Polish–Russian War (1609–1618)

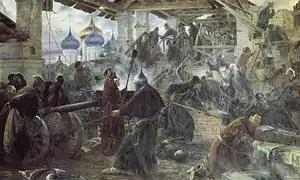
The defence of the Troitse-Sergiyeva Lavra by Orthodox monks led by the chronicler Avraamy Palitsyn (September 1609 to January 1611). Painting by Sergey Miloradovich.

In 1609 the Zebrzydowski Rebellion ended when Tsar Vasili signed a military alliance with Charles IX of Sweden (on 28 February 1609). The Commonwealth king Sigismund III, whose primary goal was to regain the Swedish throne, got permission from the Polish Sejm (Parliament) to declare war on Russia. He viewed it as an excellent opportunity to expand the Commonwealth's territory and sphere of influence, with hopes that the eventual outcome of the war would Catholicize Orthodox Russia (in this he was strongly supported by the Pope) and enable him to defeat Sweden. This plan also allowed him to give a purpose to the numerous restless former supporters of Zebrzydowski, luring them with promises of wealth and fame awaiting members of the campaign beyond the Commonwealth's eastern border. A book published that year by the well-travelled Polish Silesian nobleman, courtier and political activist of Palczowic, "Kolęda moskiewska" ("The Muscovite Carol"), compared Russia to the Indian empires of the New World, full of golden cities and easy to conquer. The treatise was written to promote Polish colonialism and persuade delegates of the Sejm in January 1609 to support Sigismund III's expedition to Muscovy. Palczowski himself participated in and perished during Sigismund's Muscovy expedition. Some Russian boyars assured Sigismund of their support by offering the throne to his son, Prince Władysław. Previously, Sigismund had been unwilling to commit the majority of Polish forces or his time to the internal conflict in Russia, but in 1609 those factors made him re-evaluate and drastically change his policy.